Israel Shear House

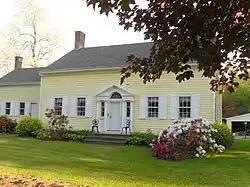
Israel Shear House, May 2010

Israel Shear House is a historic home located at Ravena in Albany County, New York. It was built about 1810 and is a -story, rectangular heavy timber-frame dwelling on a rubble foundation. It is in the Federal style. The center entrance features a broad nine-panel door framed by Corinthian columns and side lights.